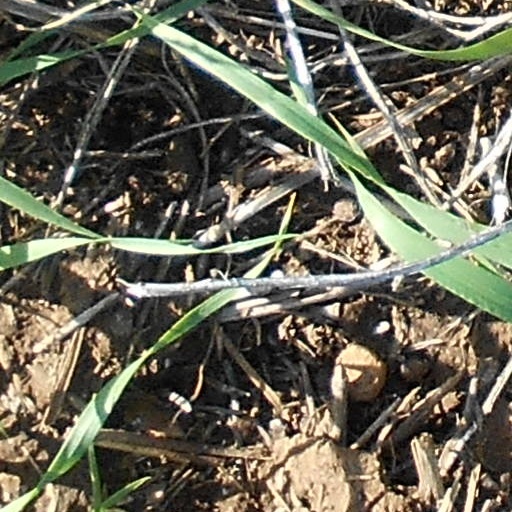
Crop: wheat